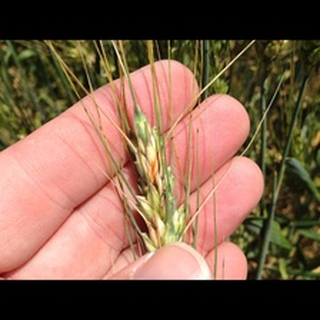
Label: wheat_tan_spot